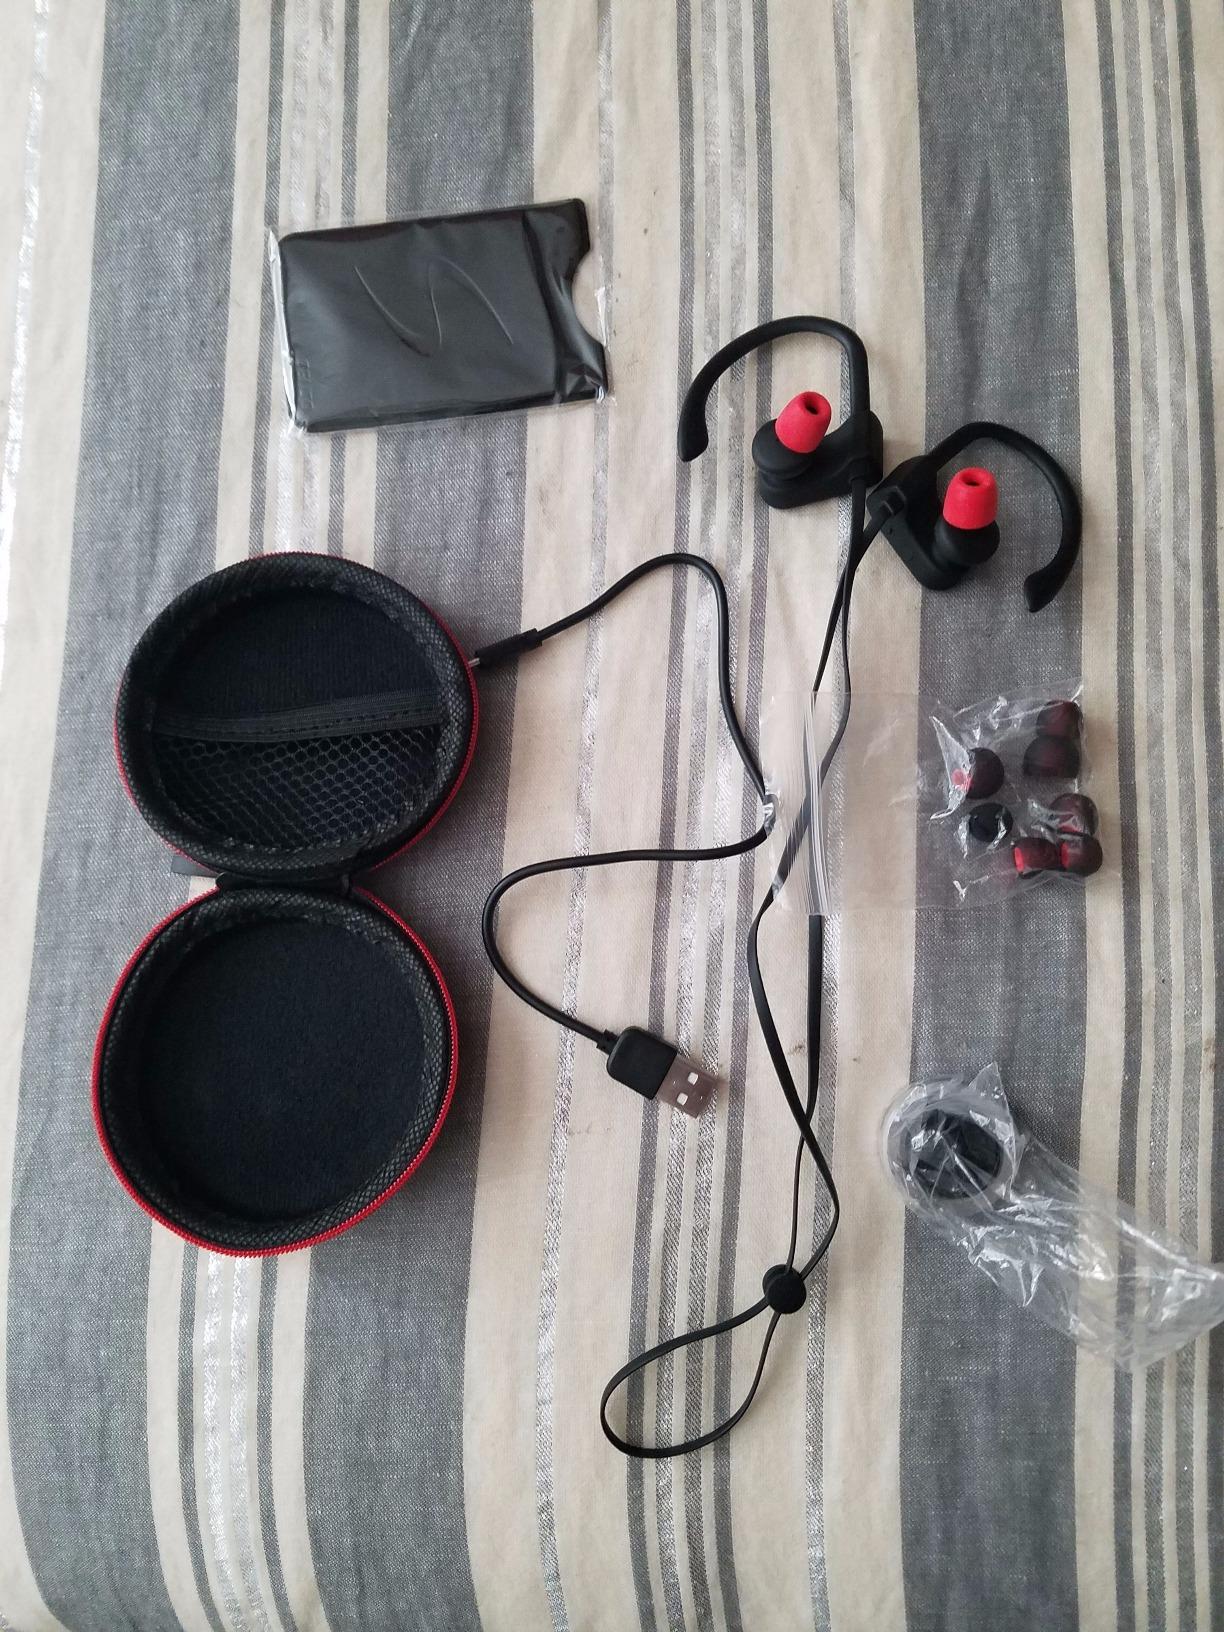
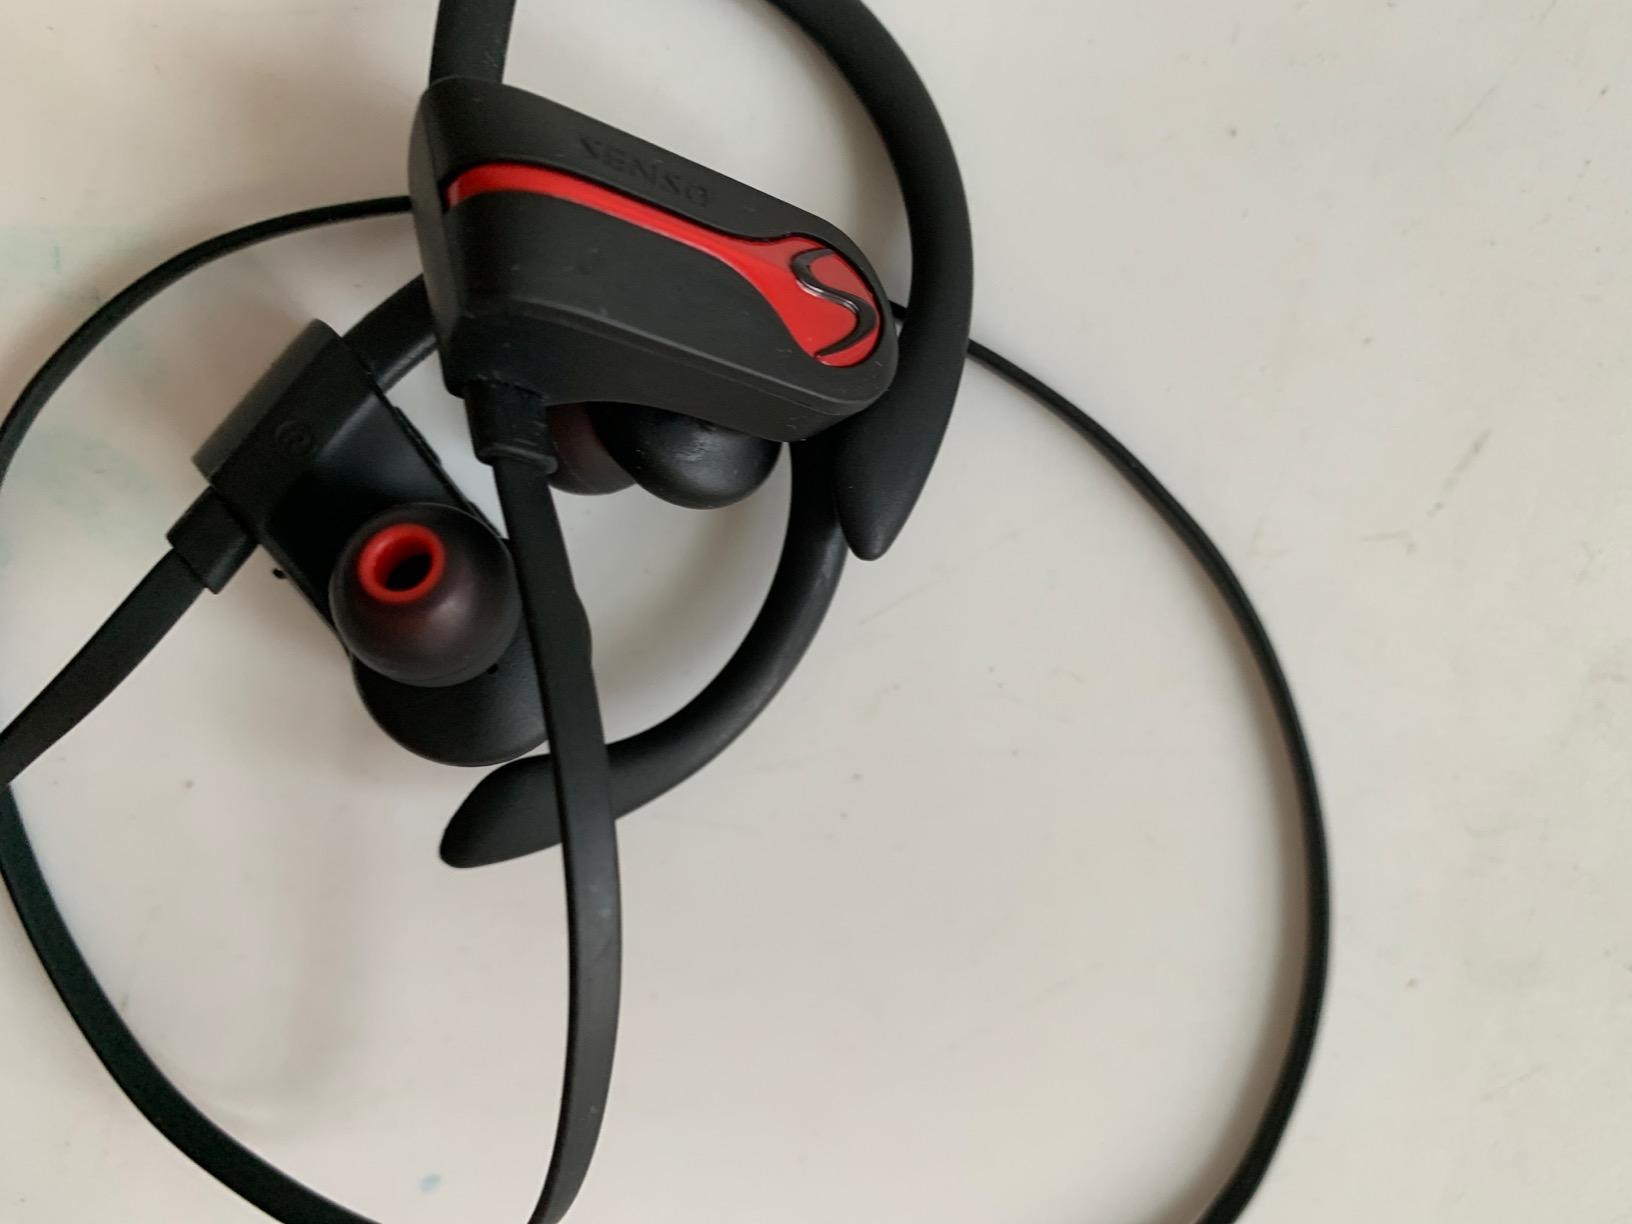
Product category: earbuds
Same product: yes